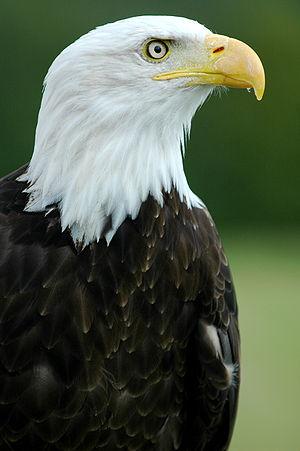
Un Pygargue à tête blanche (Haliaeetus leucocephalus).